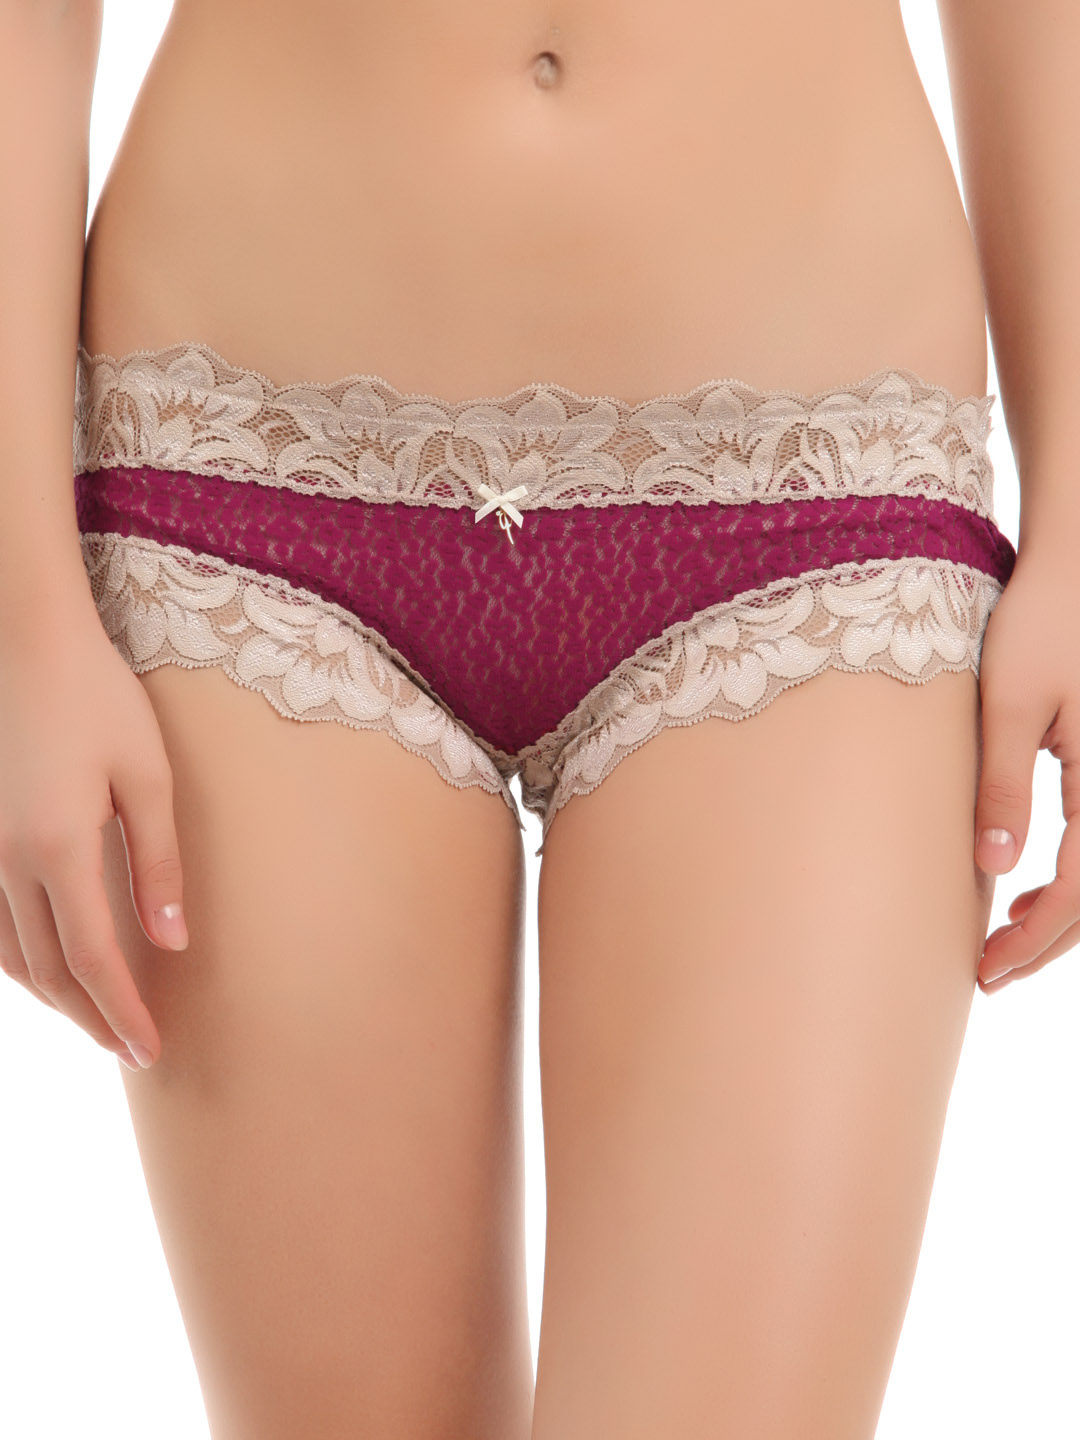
Avirate Magenta Boyshort Brief
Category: Apparel / Innerwear / Briefs
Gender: Women
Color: Magenta
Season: Summer 2012
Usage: Casual